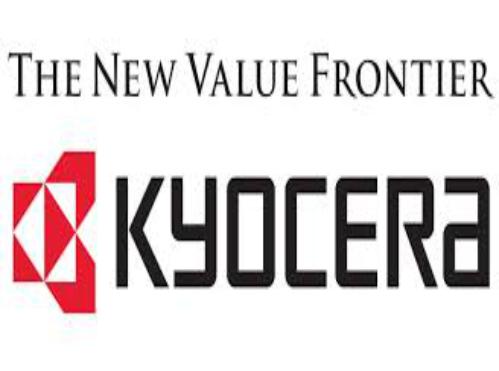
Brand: KYOCERA
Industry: Electronic